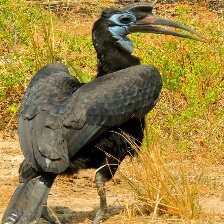
Species: ABYSSINIAN GROUND HORNBILL
Scientific name: BUCORVUS ABYSSINICUS
ImageNet parent category: hornbill